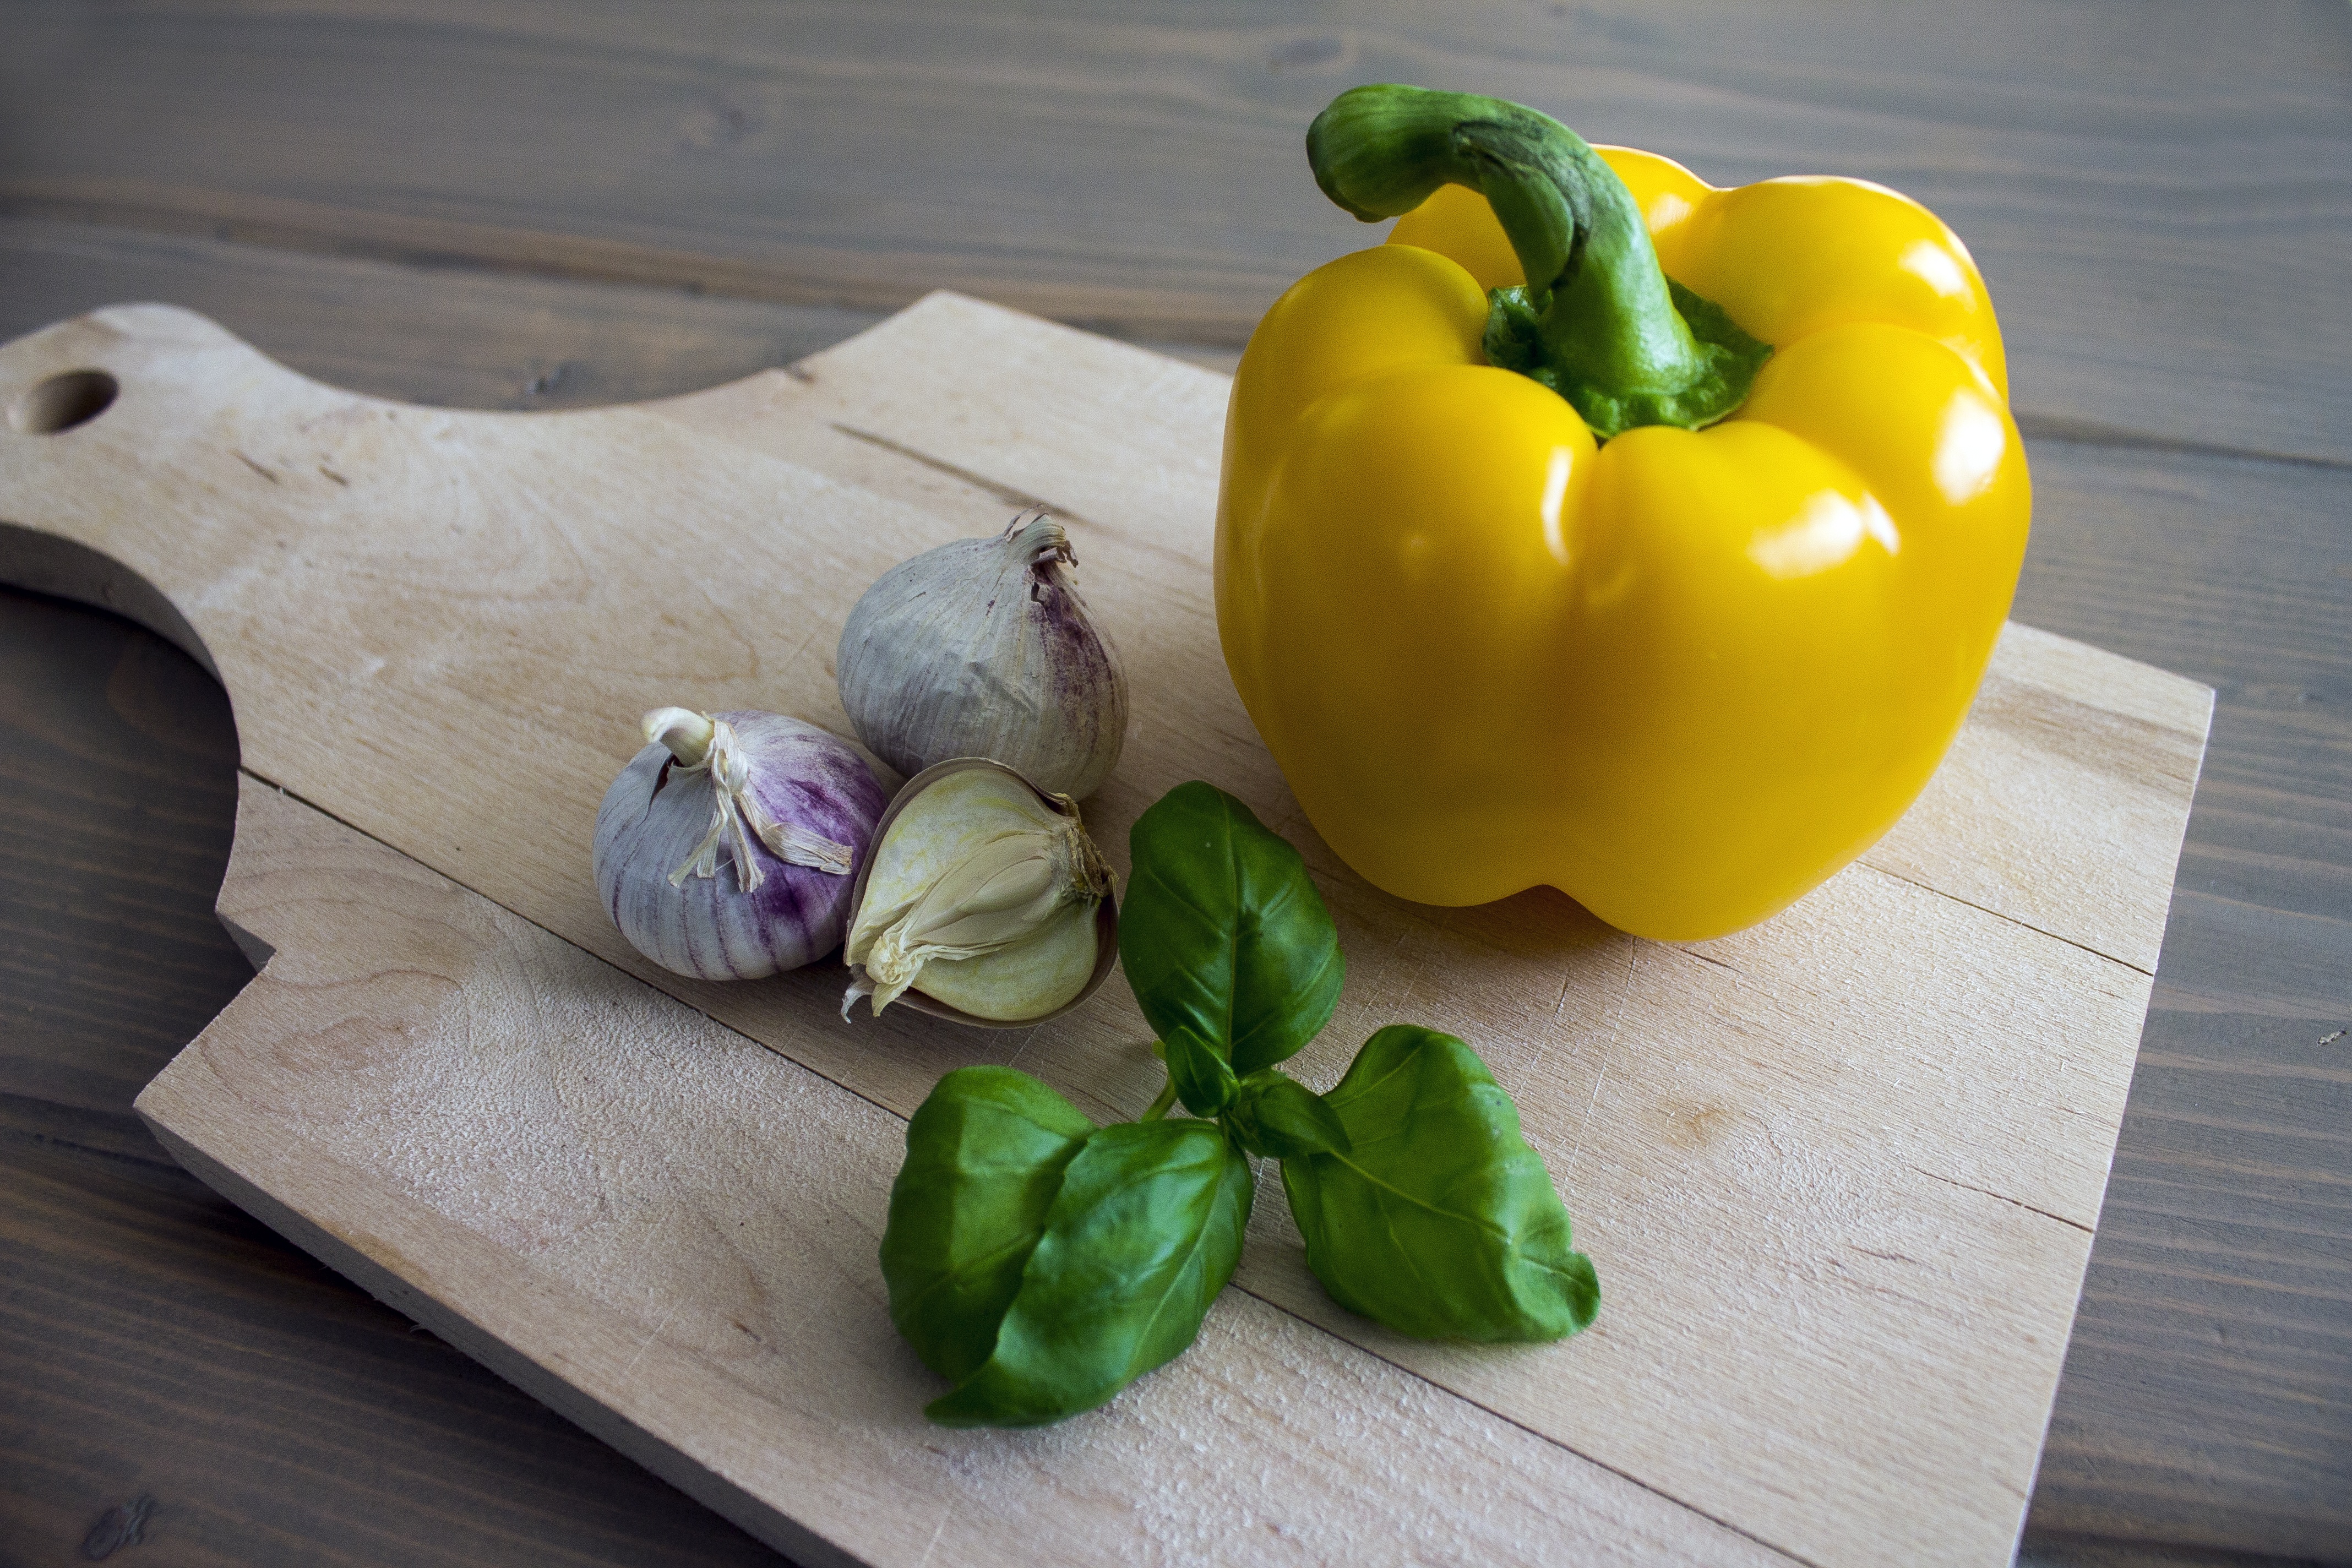
plant, fruit, food, green, garlic, produce, vegetable, fresh, kitchen, italy, yellow, healthy, delicious, still life, basil, dishes, vegetables, bell pepper, tasty, cutting board, herbs, italian, paprika, taste, flowering plant, land plant